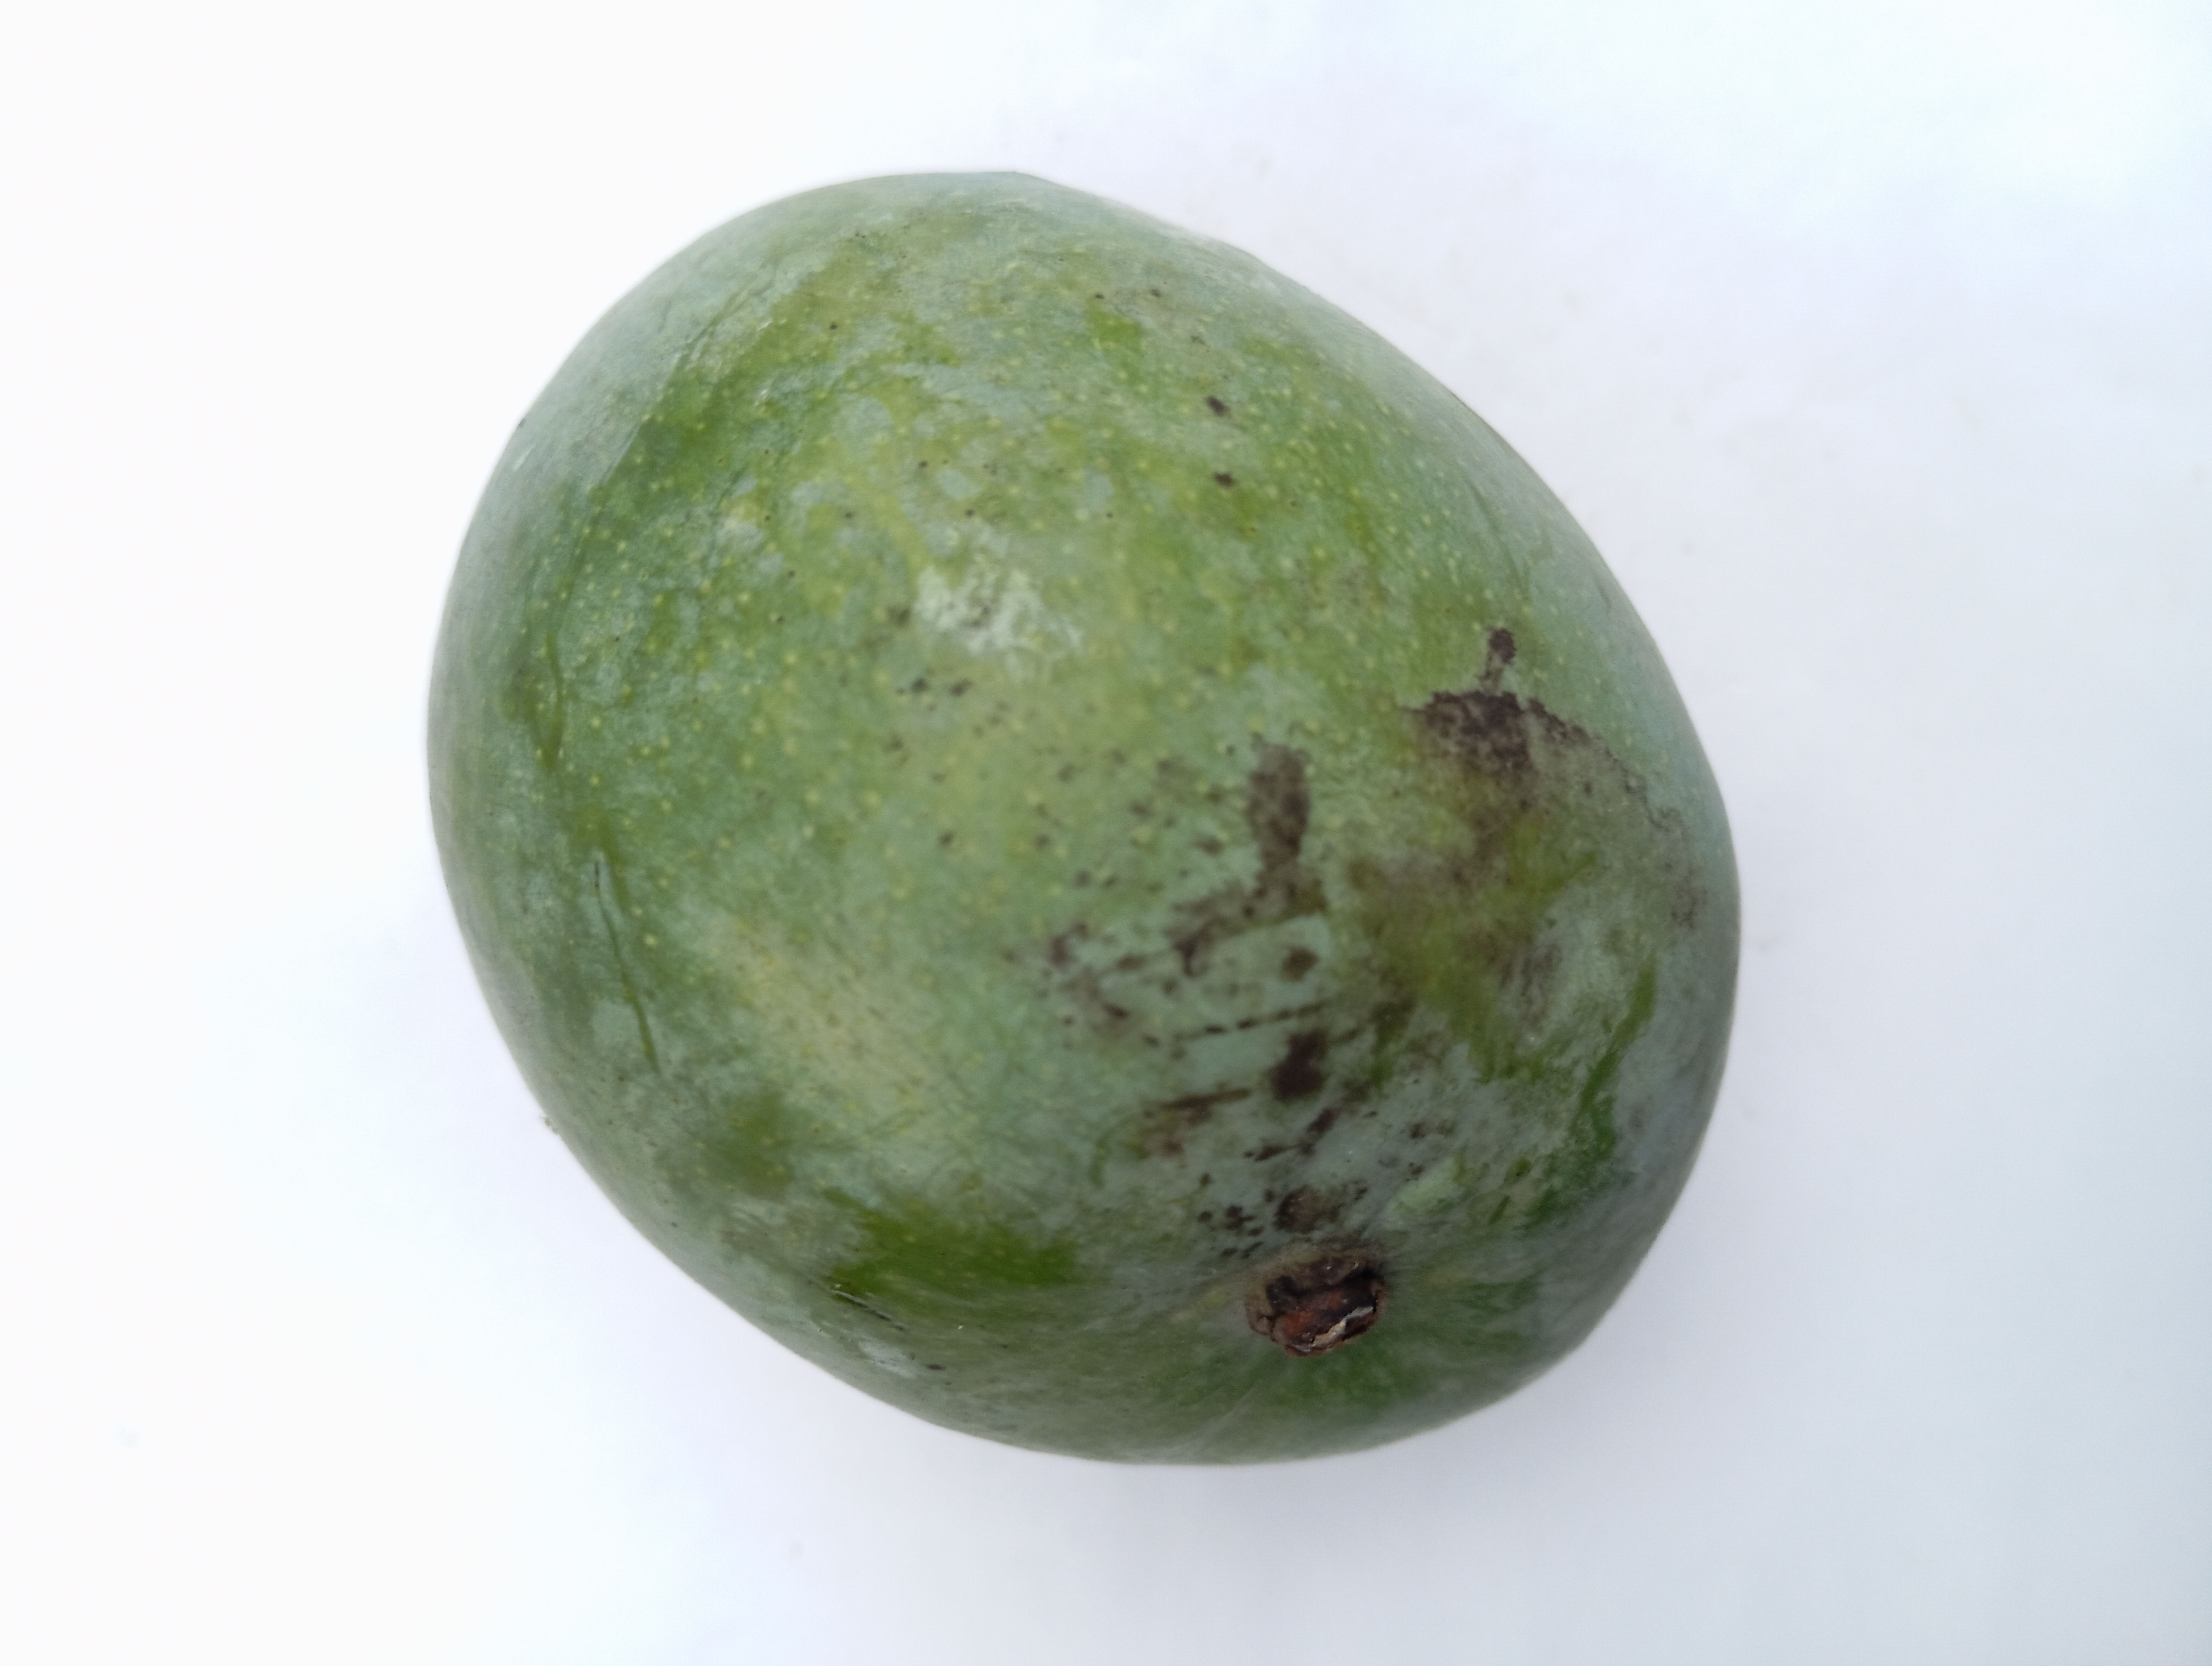
Mango variety: Bari 4